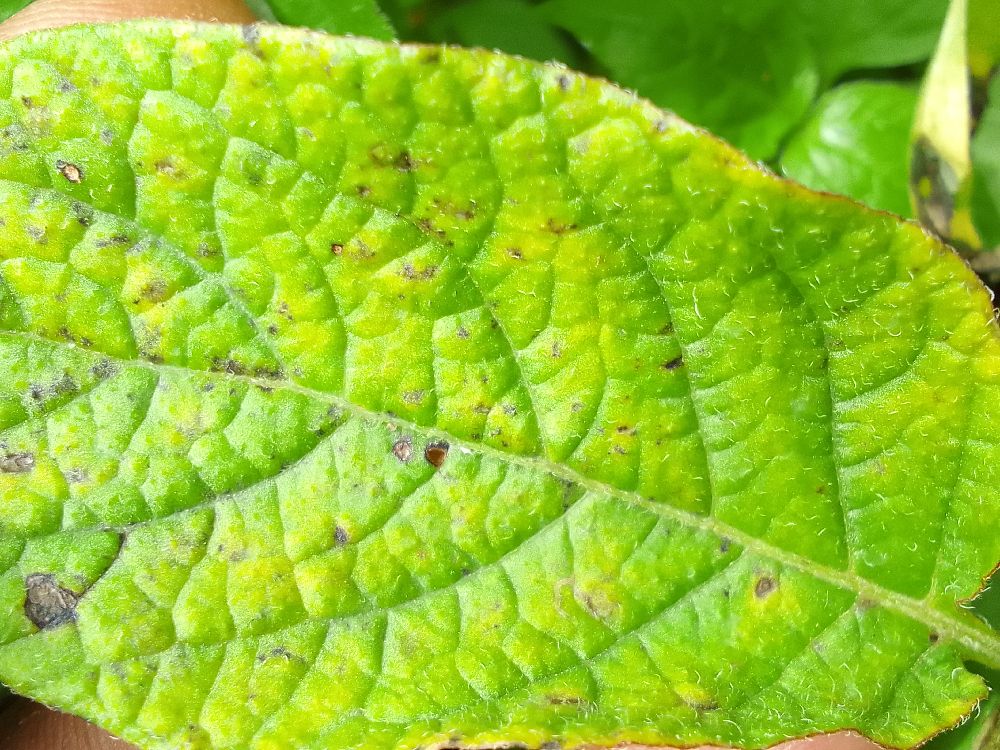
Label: Early blight